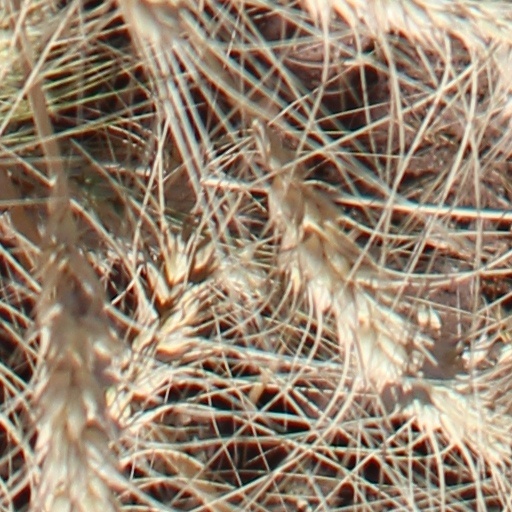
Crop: wheat